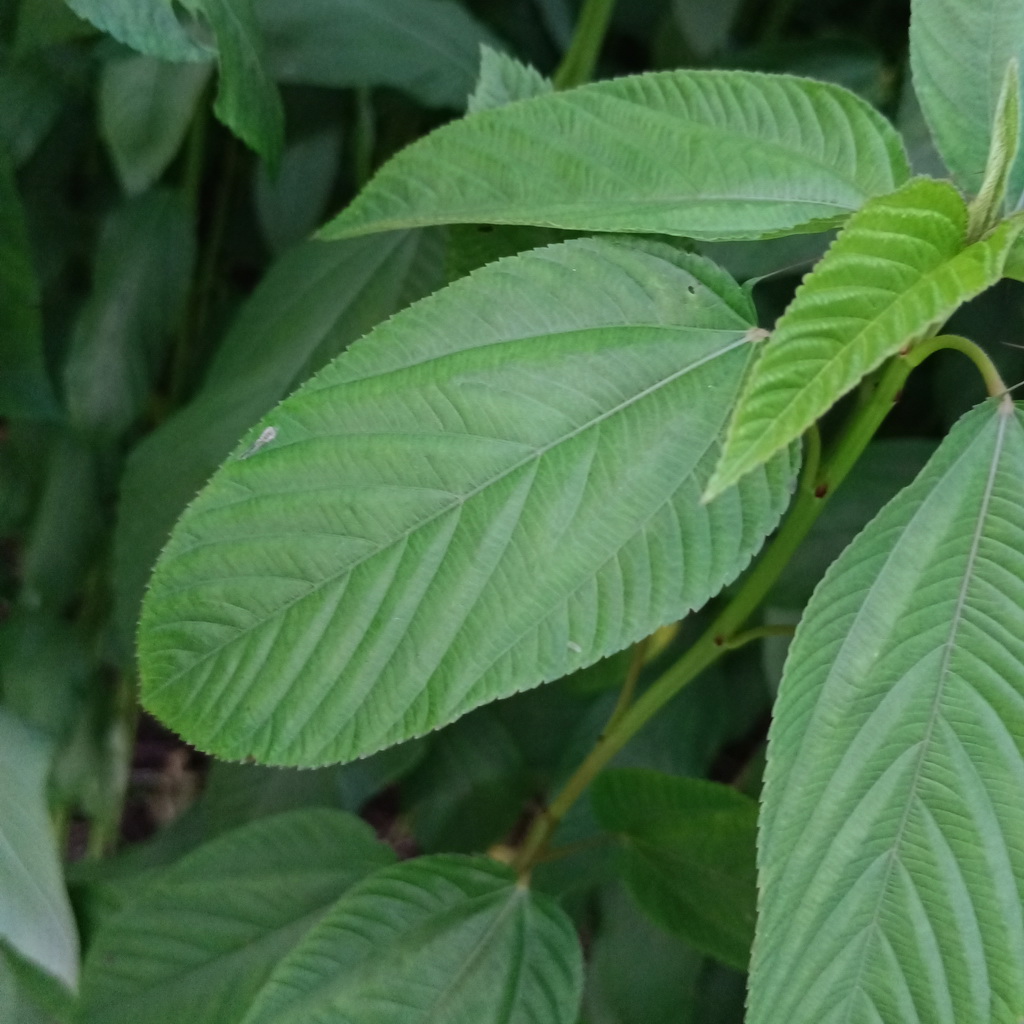
Label: Fresh